Transport in Kosovo

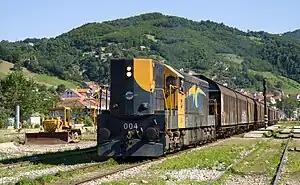
A freight train in Kaçanik

Around EUR 200 million has been spent between 2019 and 2023 improving the main rail connections with much of the funding coming from the European Bank for Reconstruction and Development (EBRD), the European Investment Bank (EIB) and grants from the European Union (EU) to bring standards up to the EU's Trans-European Transport Network (TEN-T) quality level.